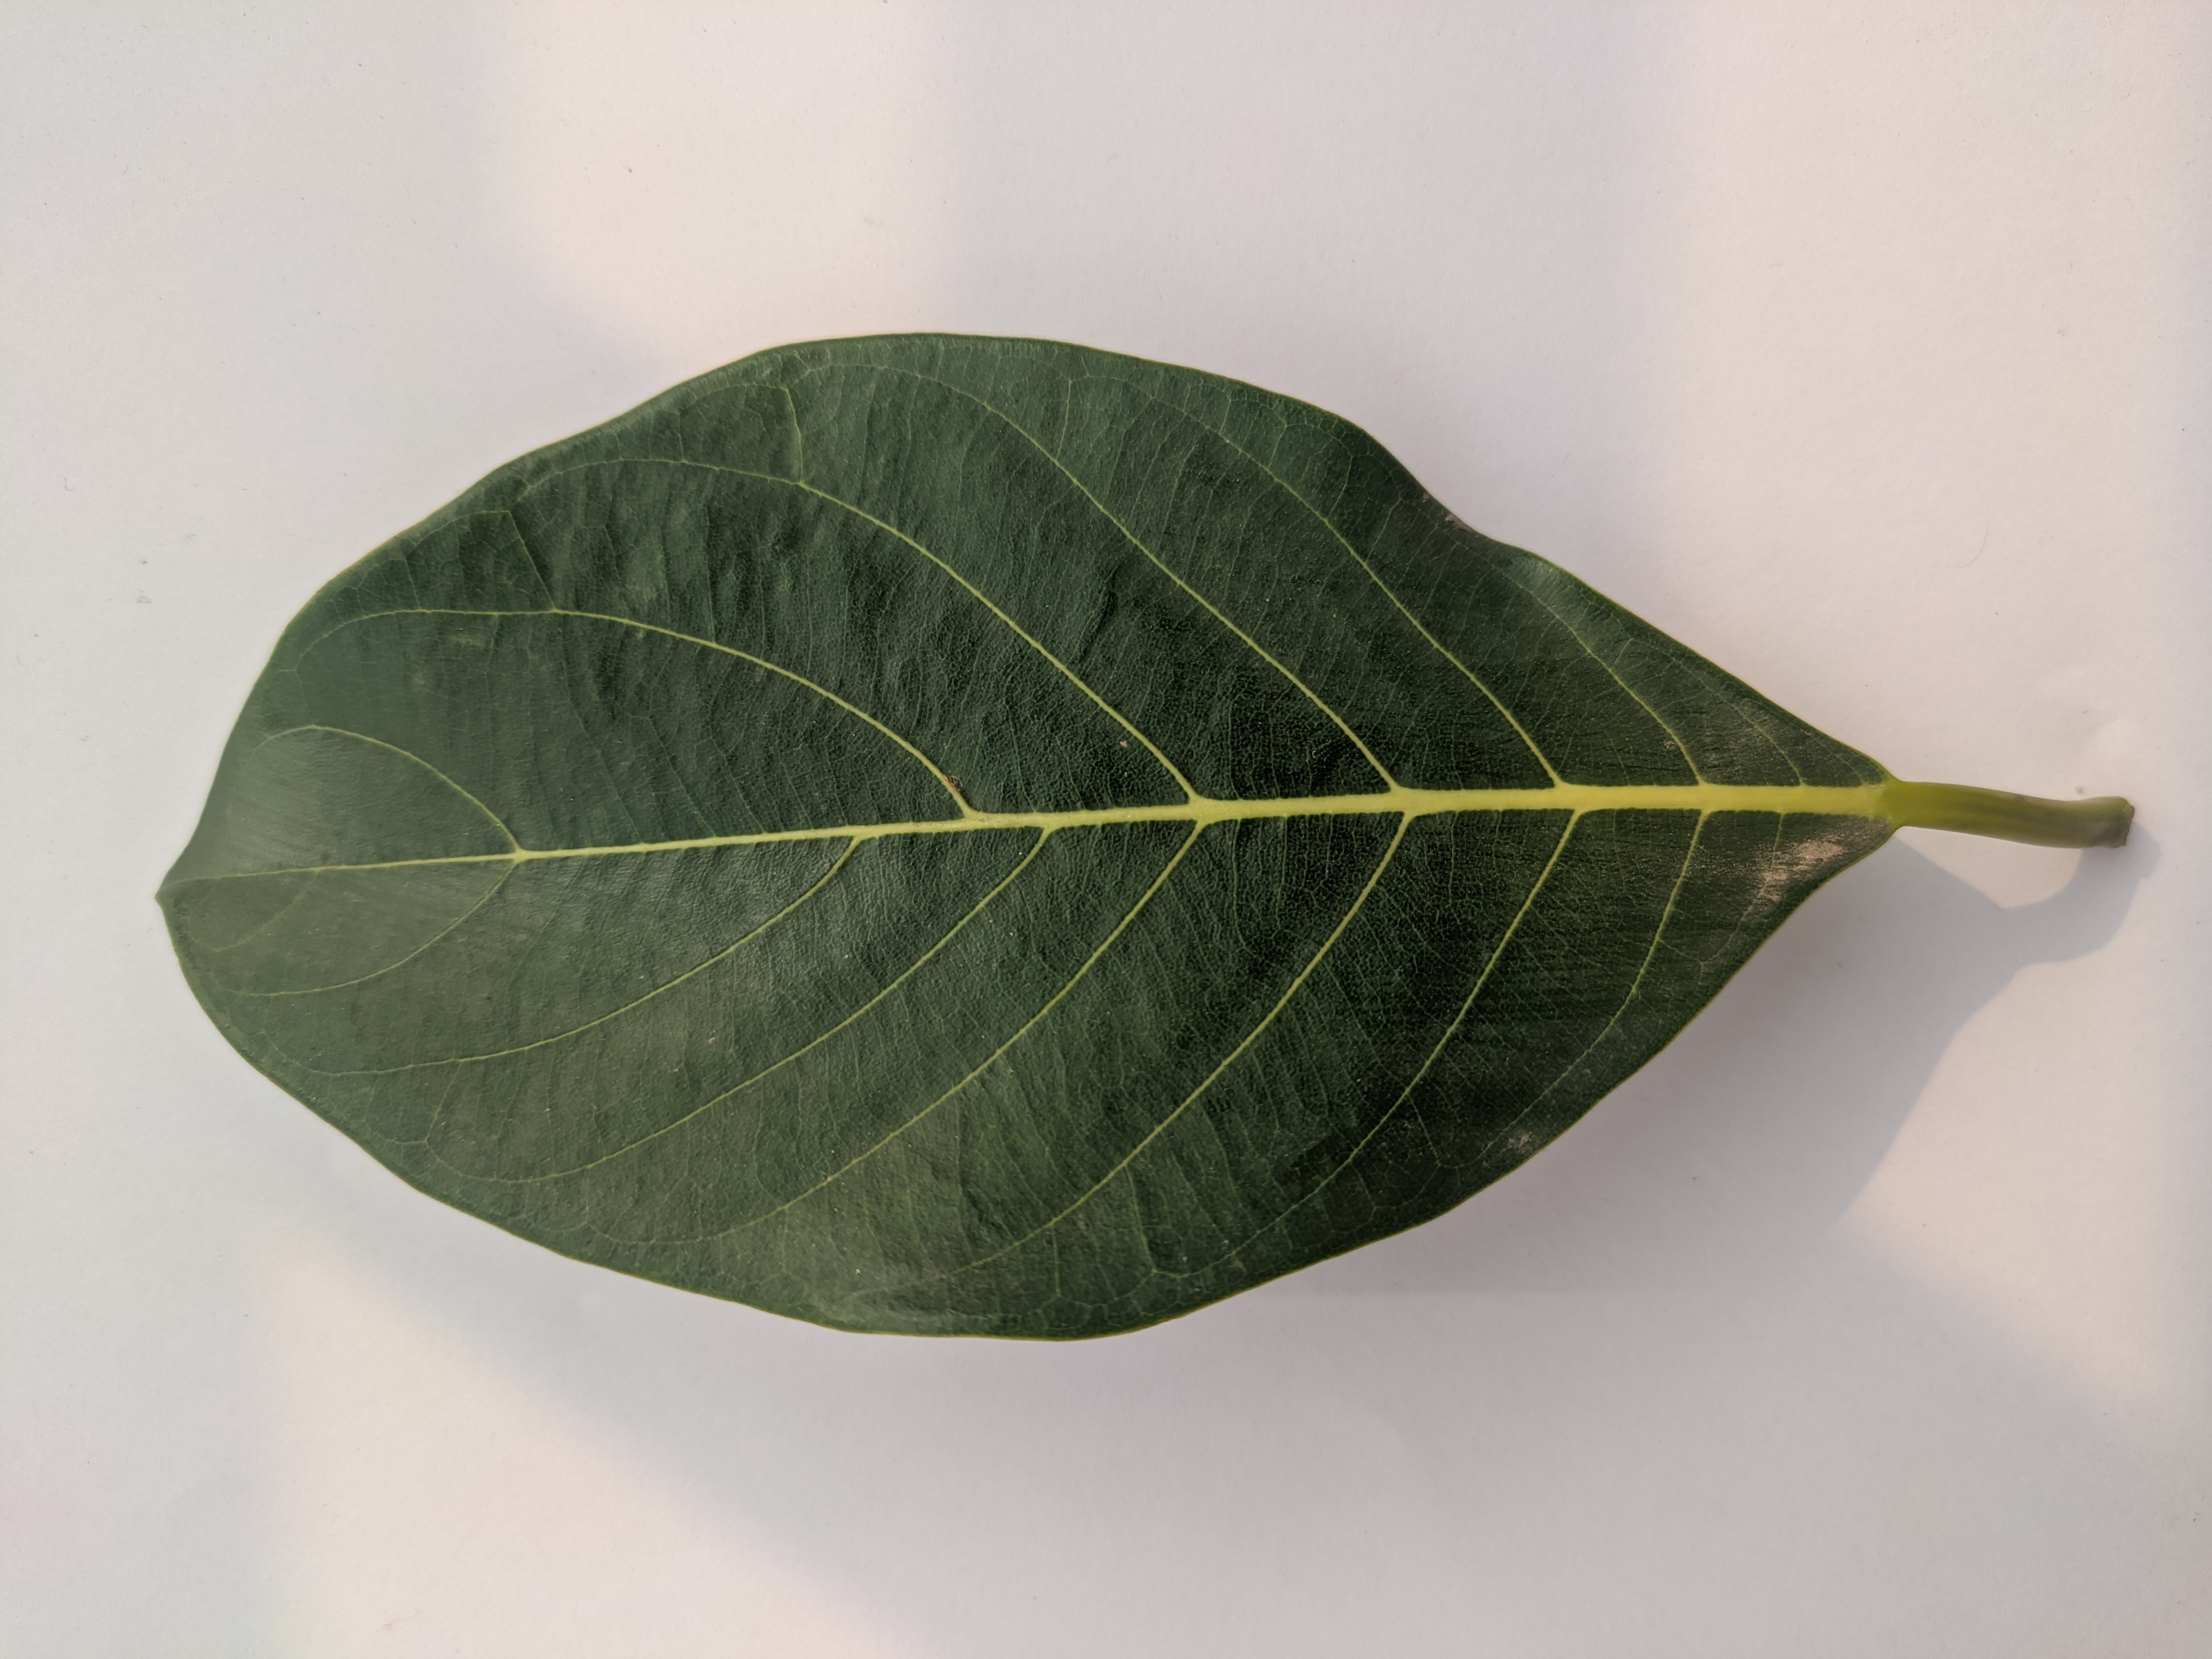
Leaf variety: Jackfruit